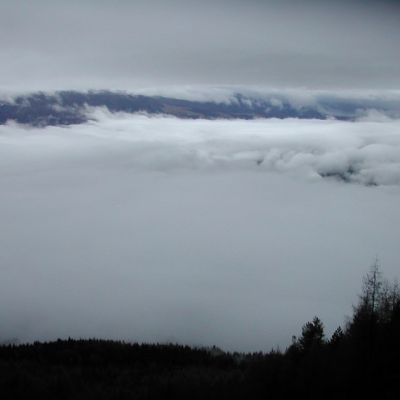
Cloud type: Stratus (St)